Transition from Ming to Qing

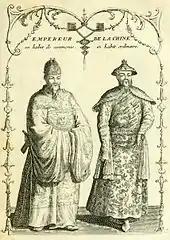
Jesuit missionary illustration of the Ming and Qing Emperor in ordinary uniform.

Hong Taiji was the eighth son of Nurhaci, whom he succeeded as the second ruler of the Later Jin dynasty in 1626. He organised imperial examinations to recruit scholar-officials from the Han Chinese, and adopted Chinese legal forms. He formed autonomous Han Chinese military colonies governed by Han Chinese officials, where Manchus were forbidden to trespass. Hong Taiji curtailed the power of the Manchu princes by relying on Han Chinese officials. He personally welcomed surrendered Ming commanders, eating side-by-side with them so as to build a rapport that was impossible with the Ming emperors. The Manchus, led by Prince Amin, expressed their displeasure at the situation by massacring the population of Qian'an and Yongping. Hong Taiji responded by arresting and imprisoning Amin, who later died in prison. He then implemented, on the urging of his Han Chinese advisors, Chinese-style Confucian education, and Ming-style government ministries. When Zhang Chun, a Ming commander, was captured but refused to defect, Hong Taiji personally served him with food to show his sincerity (Zhang still refused but was kept in a temple until his death). With the surrender of Dalinghe in 1631, the most capable army officers of the Ming became faithful followers of the new dynasty who would take over the preparation and planning of much of the war. From this episode onward, the transition ceased to be an inter-nation conflict between Chinese and Manchus but rather a civil war between Mukden and Beijing.